Tourism in Albania

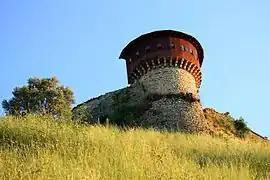
Petrelë Castle offers views over the Erzen Valley.

Sarandë is a coastal town along the southern Albanian Ionian Sea Coast situated on a horseshoe bay between mountains and hills. The naturally occurring phenomenon of the Blue Eye Spring and architectural treasures such as Phoenice, the ancient city walls, ruins of a synagogue, a monastery and castle are among the most prominent attractions around the city.